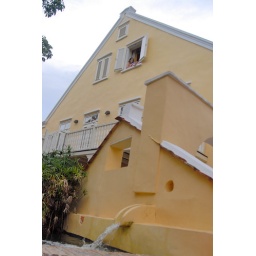
Lisa is sitting in our window sill reading a book (top window) at Hotel Kura Hulanda